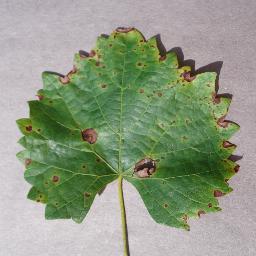
Label: Grape___Black_rot